Democratic Republic of the Congo–Spain relations

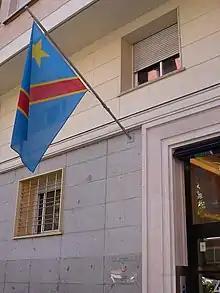
Embassy of the DR Congo in Madrid

On November 9, 2011, two bilateral renegotiation agreements (prior step for subsequent forgiveness) of debt with ICO and CESCE were signed, as a result of the agreement reached in February 2010 at the Paris Club. The refinanced debt stock amounts to $14.72 million, of which $7.57 million corresponds to FAD credits of the ICO and $7.15 to CESCE.